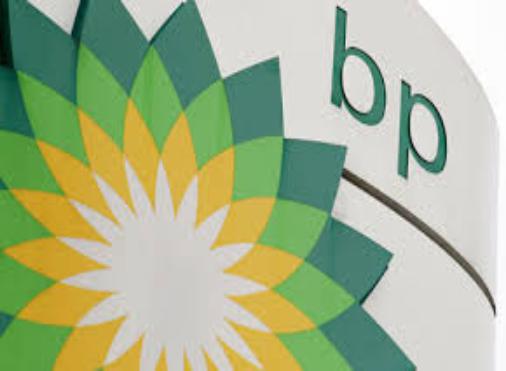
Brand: BP
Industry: Others